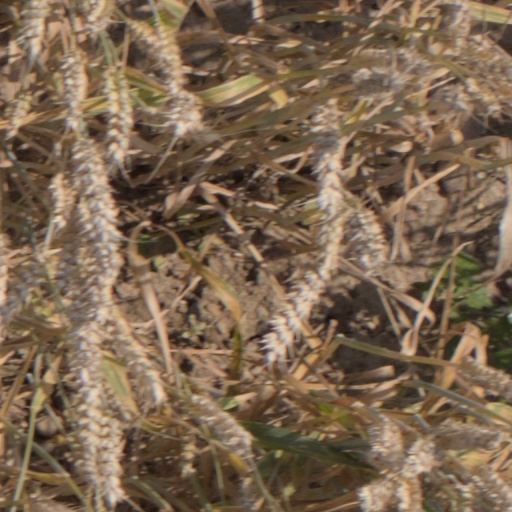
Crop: wheat